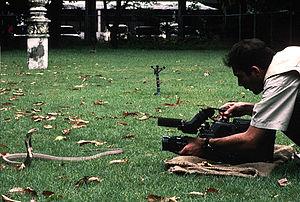
tournage cobra
Frédéric Hadengue est un réalisateur français né le 20 juin 1959 à Bordeaux décédé le 6 septembre 2013 à Toulouse.